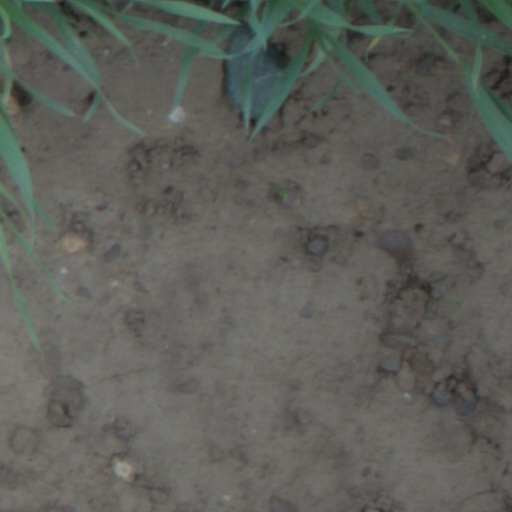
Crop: wheat